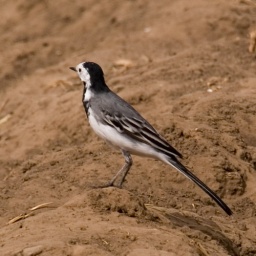
Adult breeding, incidated by the black crown and darker plumage. Rice field near Tendaba Camp, The Gambia.